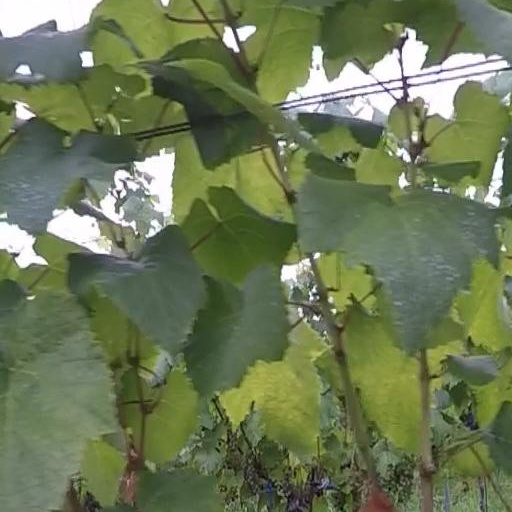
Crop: grape